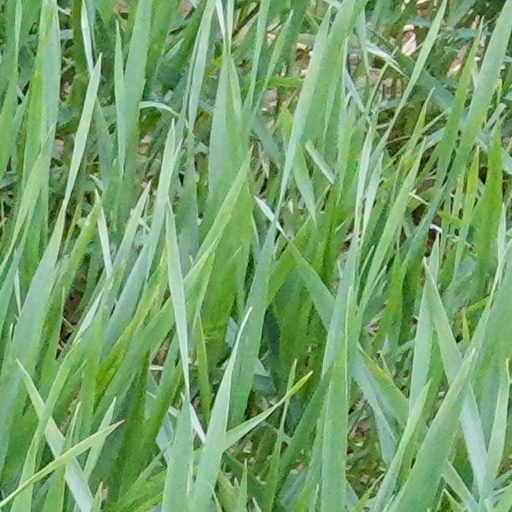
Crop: wheat